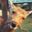
Label: deer